History of the Republican People's Party

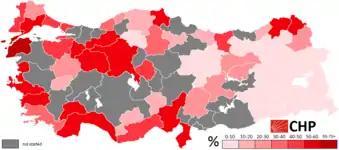
Party's performance in the 2019 Turkish local elections by province.

On 22 May 2010 the convention of the Republican People's Party elected Kemal Kılıçdaroğlu to be the new party leader. Kılıçdaroğlu set about immediately to reform the party. Many critics of the day commented positively how the Kılıçdaroğlu period would see the People's Republican Party move more to the left as in the time of Bülent Ecevit, in contrast to the Baykal period which had moved CHP more closer to centre politics to such an extent that left-wing intellectuals had started to claim how the CHP was becoming a right-wing party. Kılıçdaroğlu saw an immense rise in popularity and support throughout the country and for the first time in twenty years, the party became directly active in the eastern parts of the country. In late 2010, the party held a Great Election where the Party Leader's cabinet was reformed. It marked the complete end of the 'Baykal – Önder Sav' era where all opposition to the changing policy of the CHP was swiftly removed.